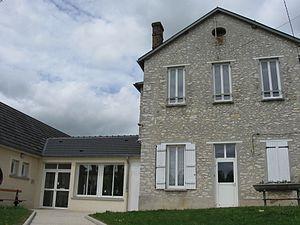
Mairie de Saint-Loup-de-Naud située à Courton-le-Bas. (département de la Seine et Marne, région Île-de-France).
Saint-Loup-de-Naud est une commune française située dans le sud-est du département de Seine-et-Marne en région Île-de-France.